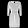
Label: Dress